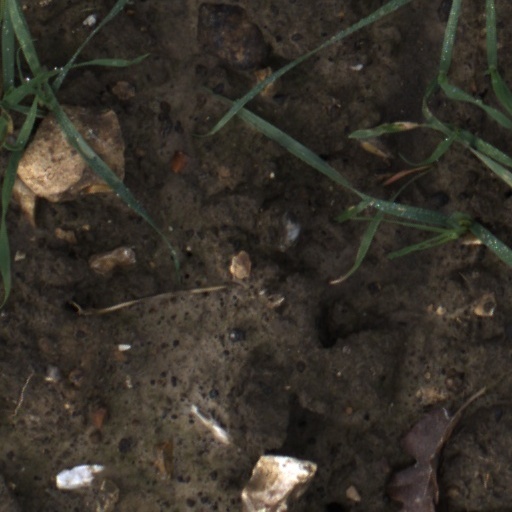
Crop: wheat